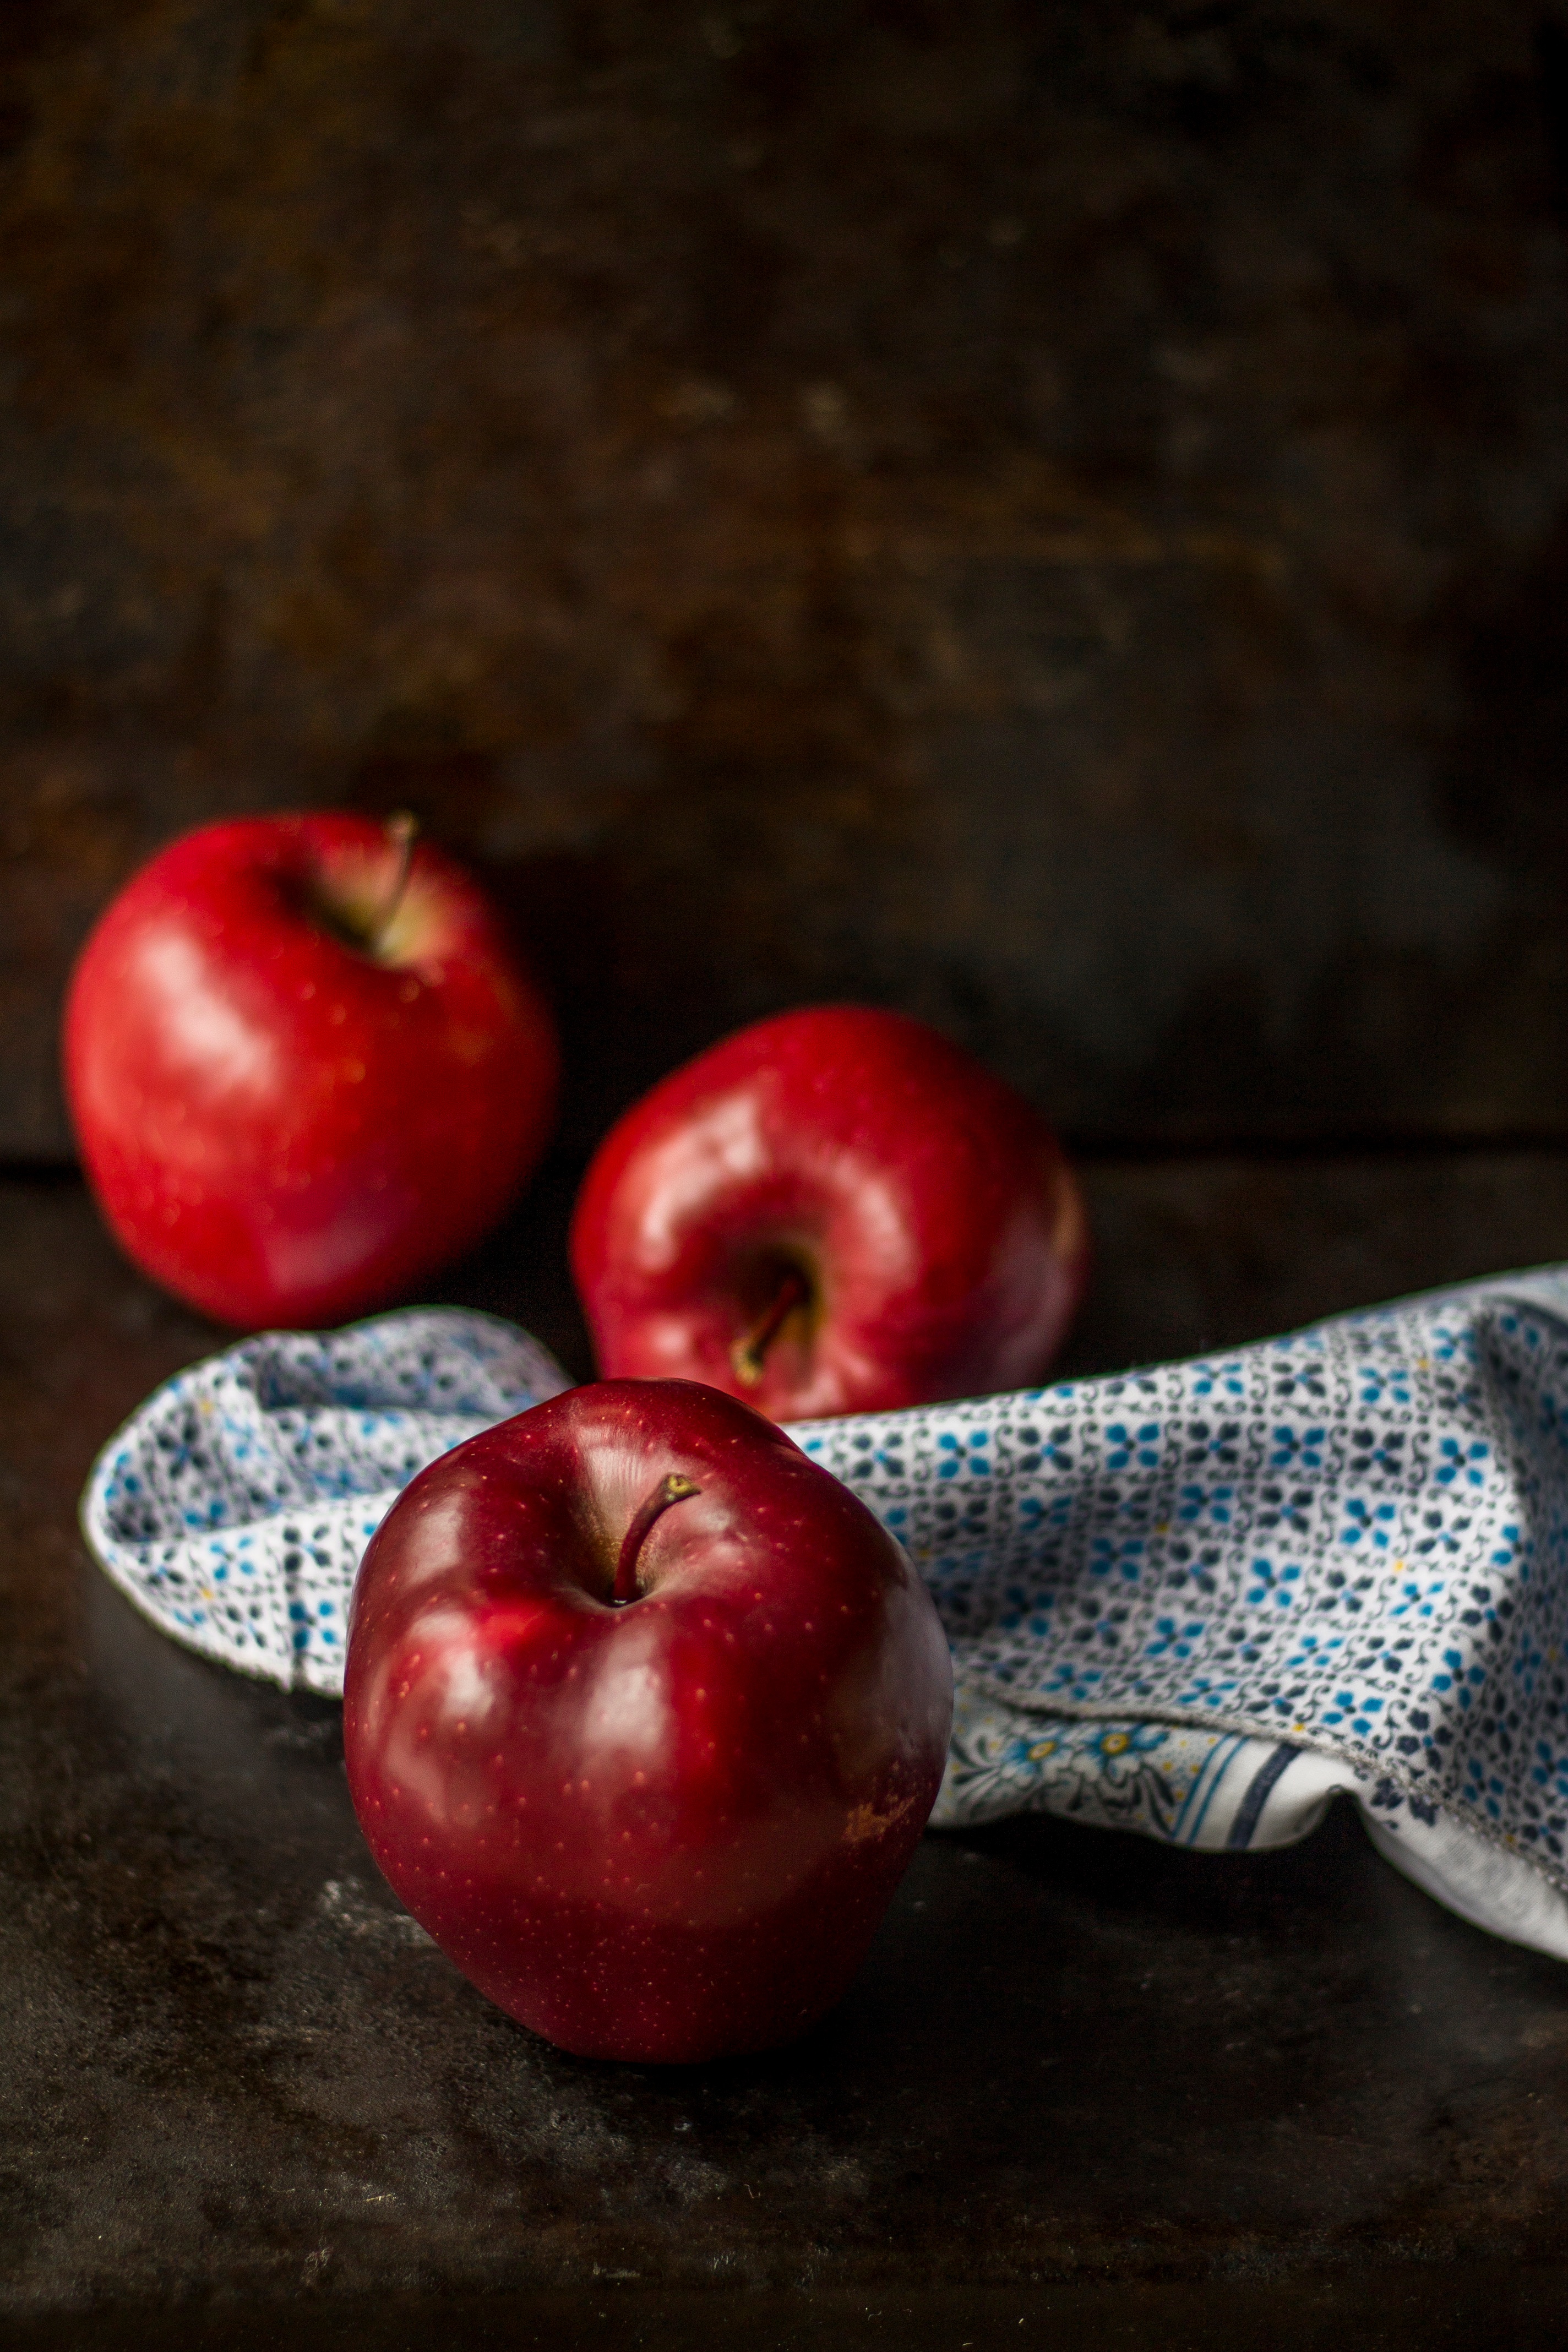
apple, plant, fruit, food, red, produce, linen, still life, painting, napkin, flowering plant, rose family, still life photography, land plant